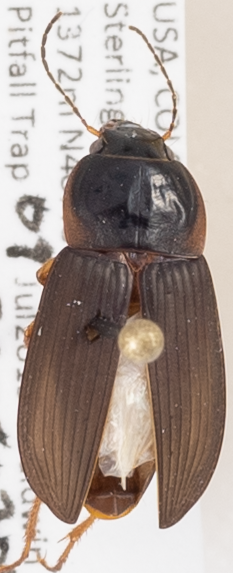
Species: Anisodactylus carbonarius
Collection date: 2015-07-09
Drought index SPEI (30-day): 0.32
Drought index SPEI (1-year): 1.69
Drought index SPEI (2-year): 1.69